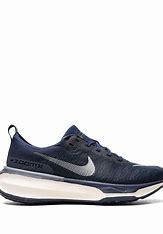
Brand: Nike
Model: Invincible 3